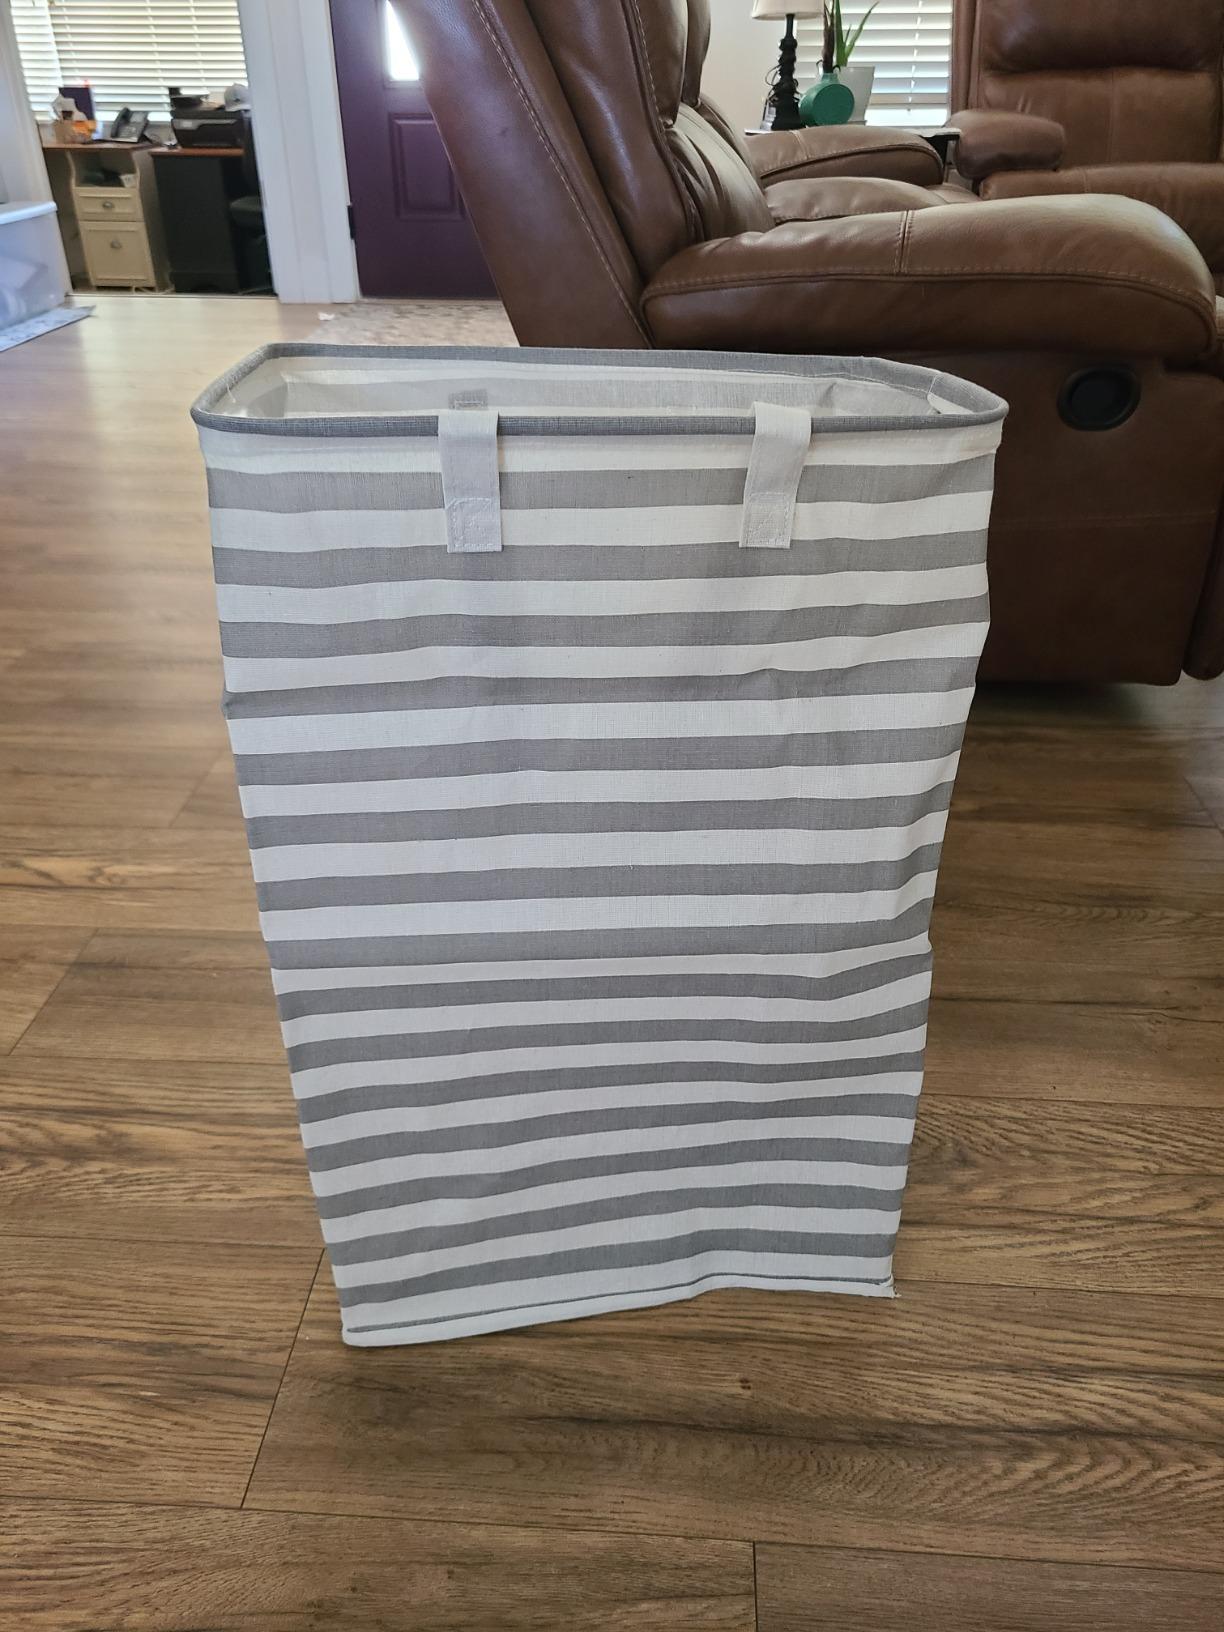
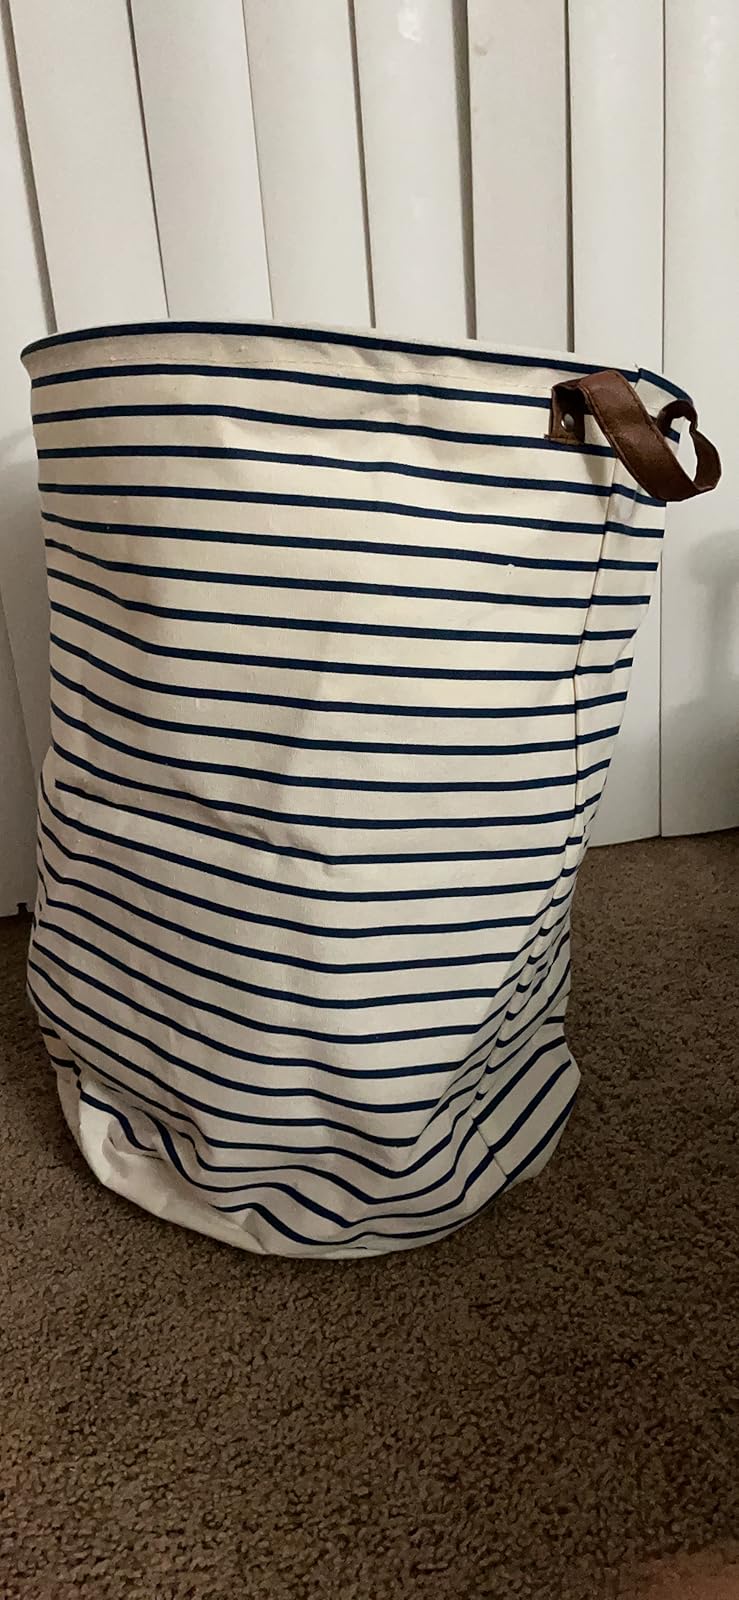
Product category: items_hamper
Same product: no